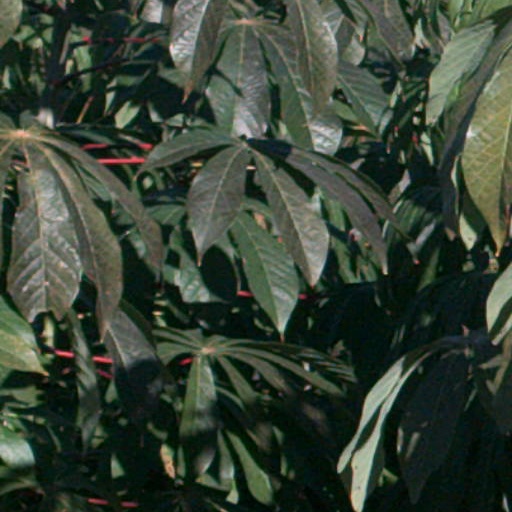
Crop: cassava